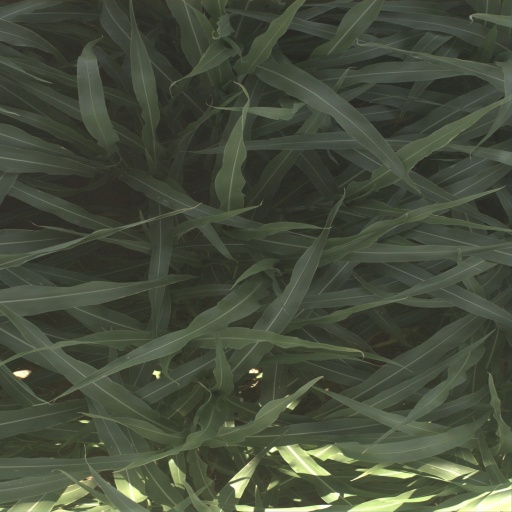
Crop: sorghum